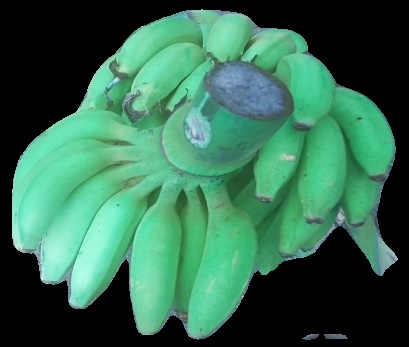
Variety: elakki-bale
Grade: grade2